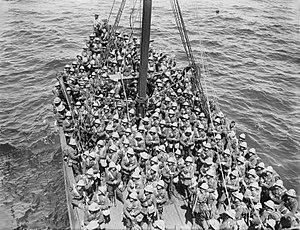
Le débarquement au cap Helles eut lieu le 25 avril 1915, cette opération fait partie de la bataille des Dardanelles.
La Première Guerre mondiale, aussi appelée la Grande Guerre, est un conflit militaire impliquant dans un premier temps les puissances européennes et s'étendant ensuite à plusieurs continents, qui s'est déroulé de 1914 à 1918.